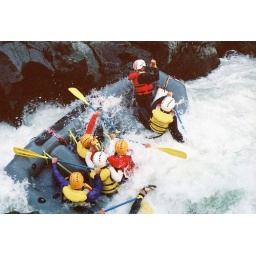
Adventure Outings white water rafting guide school trip on the upper Sacramento River near Dunsmuir, California